Isaac Lobe Straus

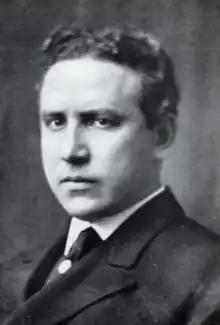
Straus in 1914 publication

Isaac Lobe Straus (March 24, 1871 – February 4, 1946) was an American politician and lawyer from Maryland. He served in the Maryland House of Delegates in 1902 and as Attorney General of Maryland from 1907 to 1911.